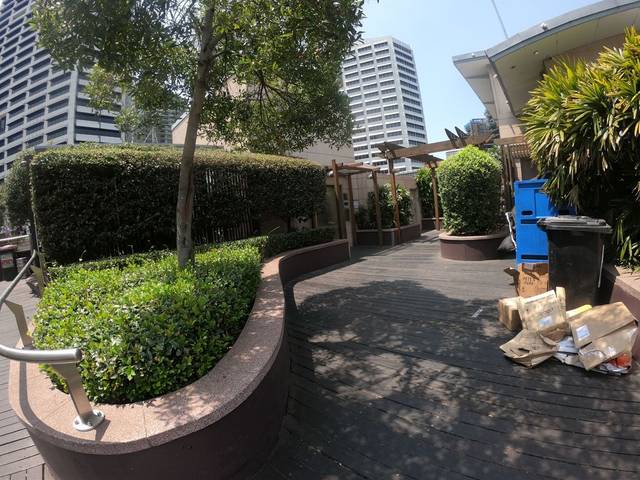
Region: Australia
Coordinates: -33.871, 151.202